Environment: real
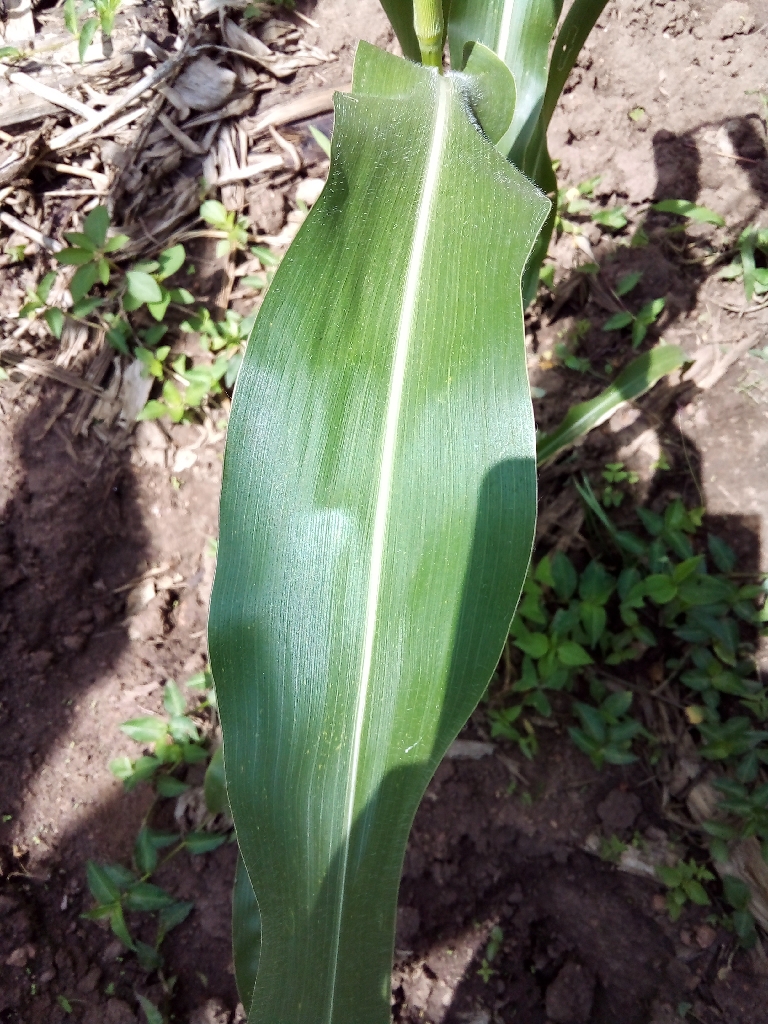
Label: healthy